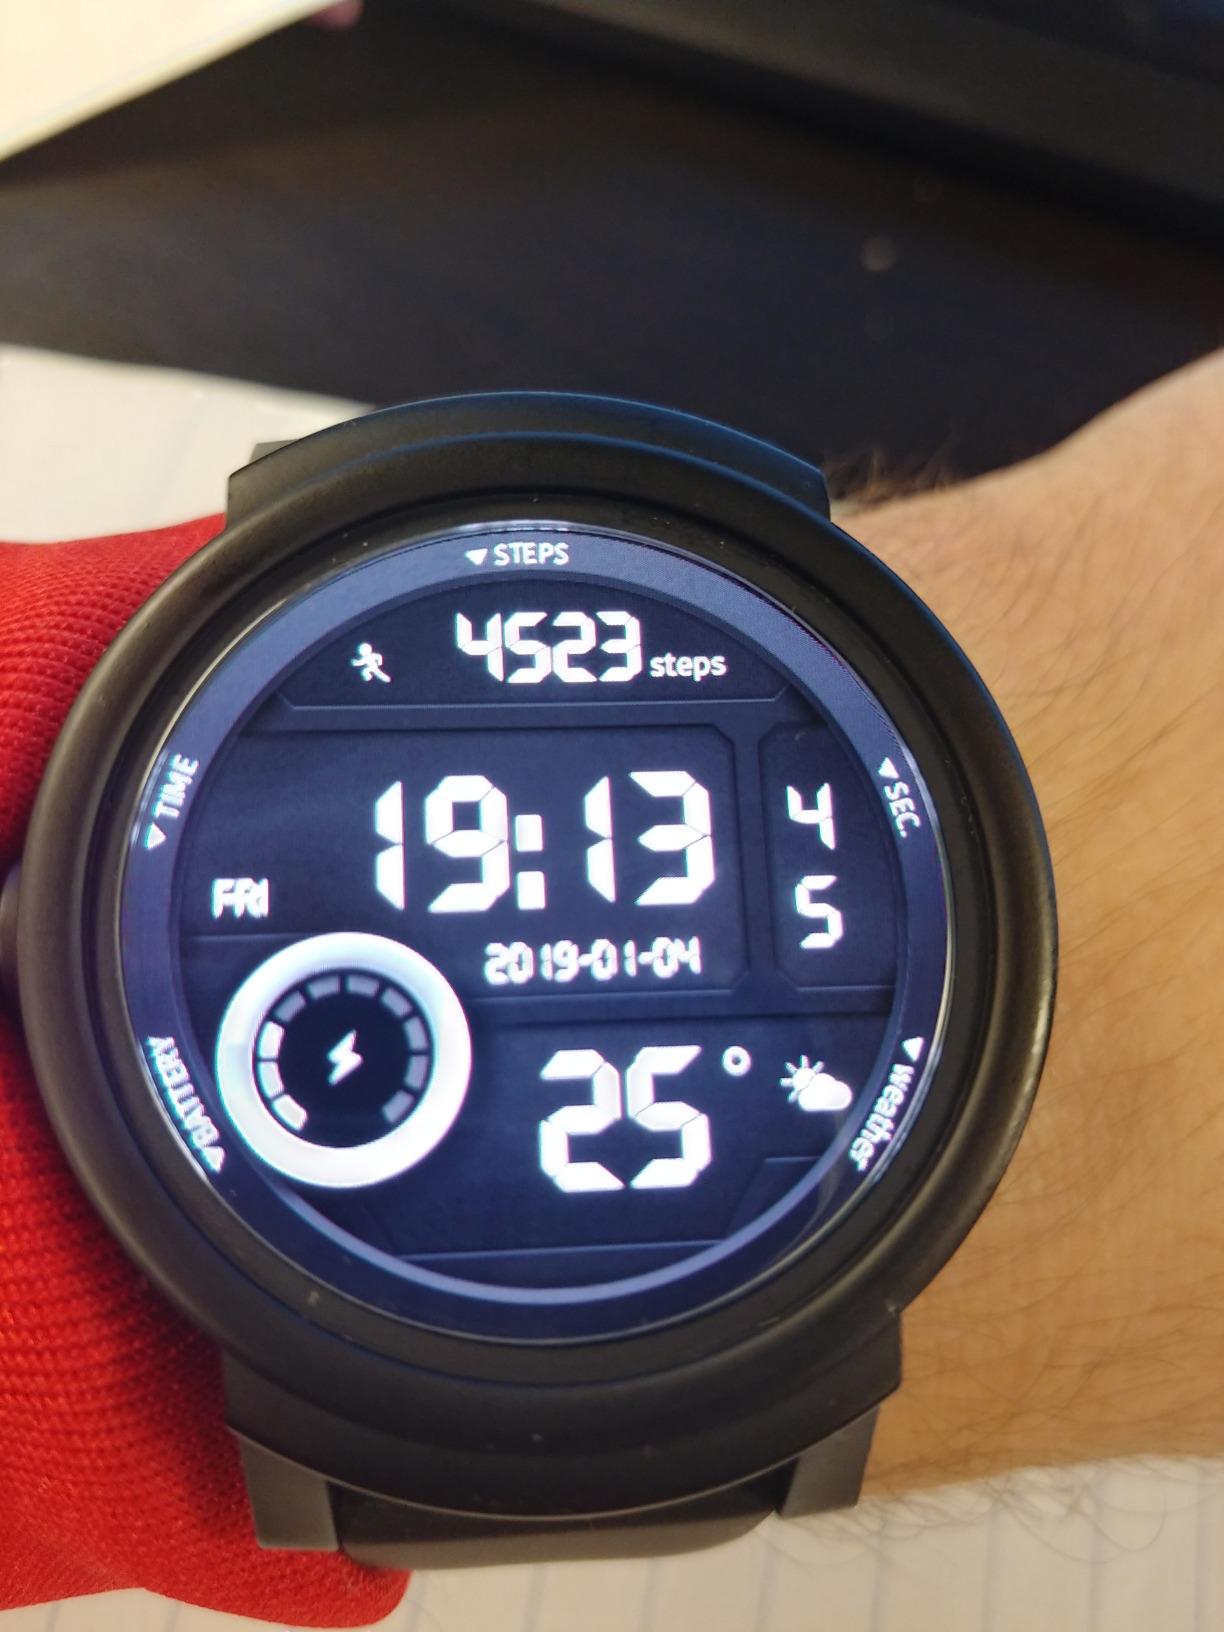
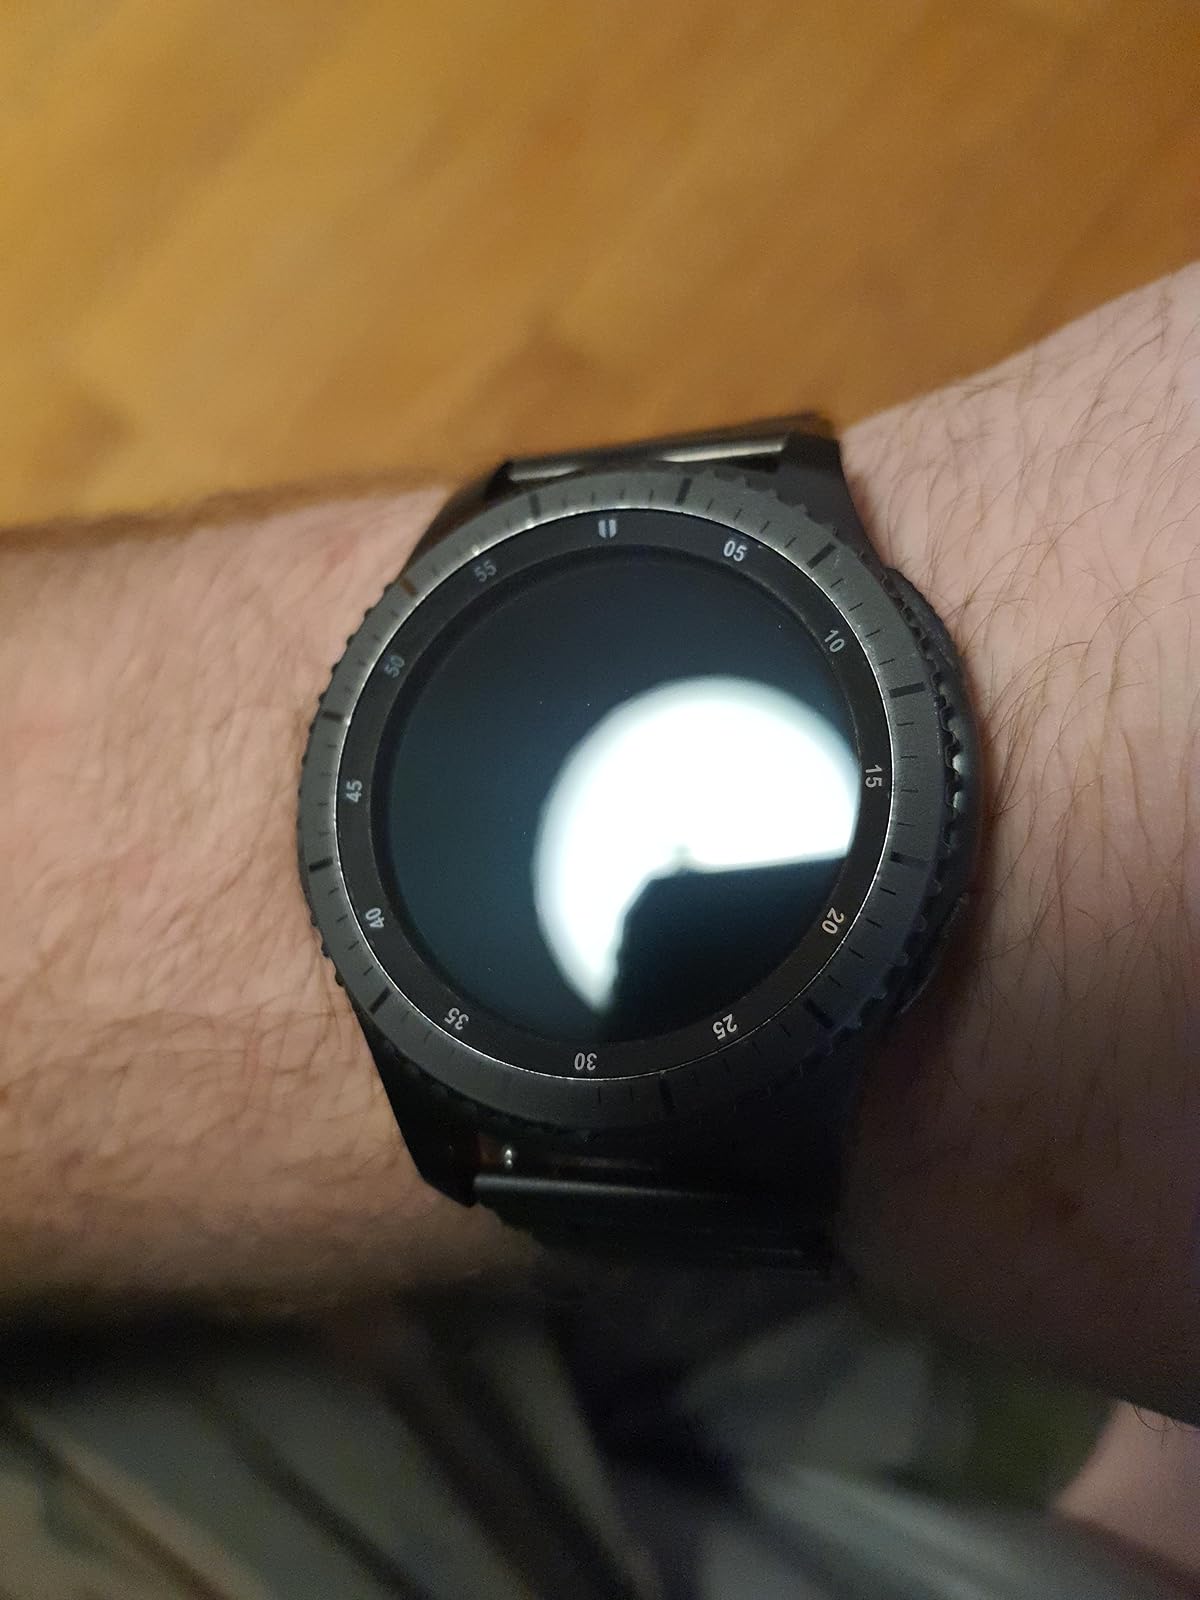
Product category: smartwatch
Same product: no